Yanomami

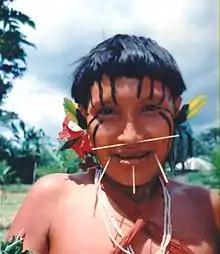
A Yanomami girl at Xidea, Brazil in August 1997

The mother is notified immediately, and she, along with the elder female friends of the girl, are responsible for disposing of her old cotton garments and replacing them with new ones that symbolize her womanhood and availability for marriage. During the week of that first menstrual period, the girl is fed with a stick, because she is forbidden from touching the food in any way. While on confinement, she has to whisper when speaking, and she may speak only to close kin, such as sisters or her mother, but never to a male.